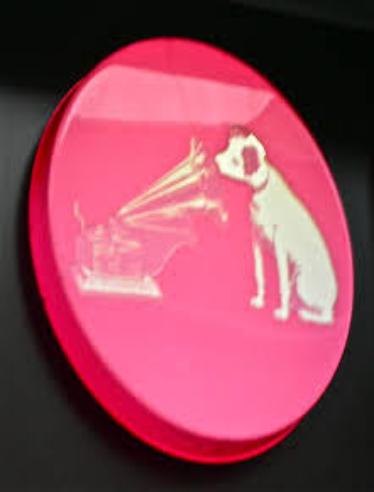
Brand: HMV
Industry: Leisure